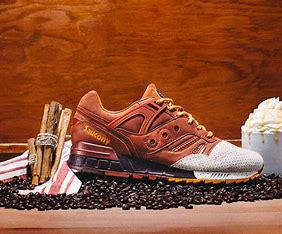
Brand: Saucony
Model: Grid SD